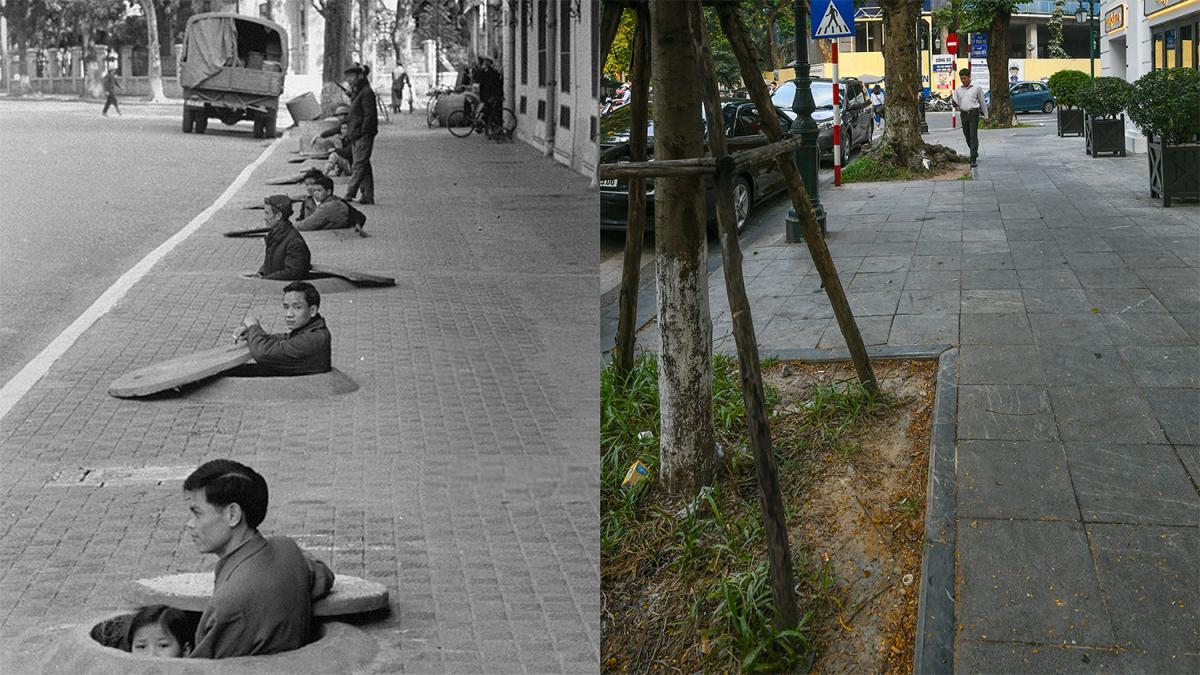
có nhiều người đang xuát hiện ở khu vực miệng cống